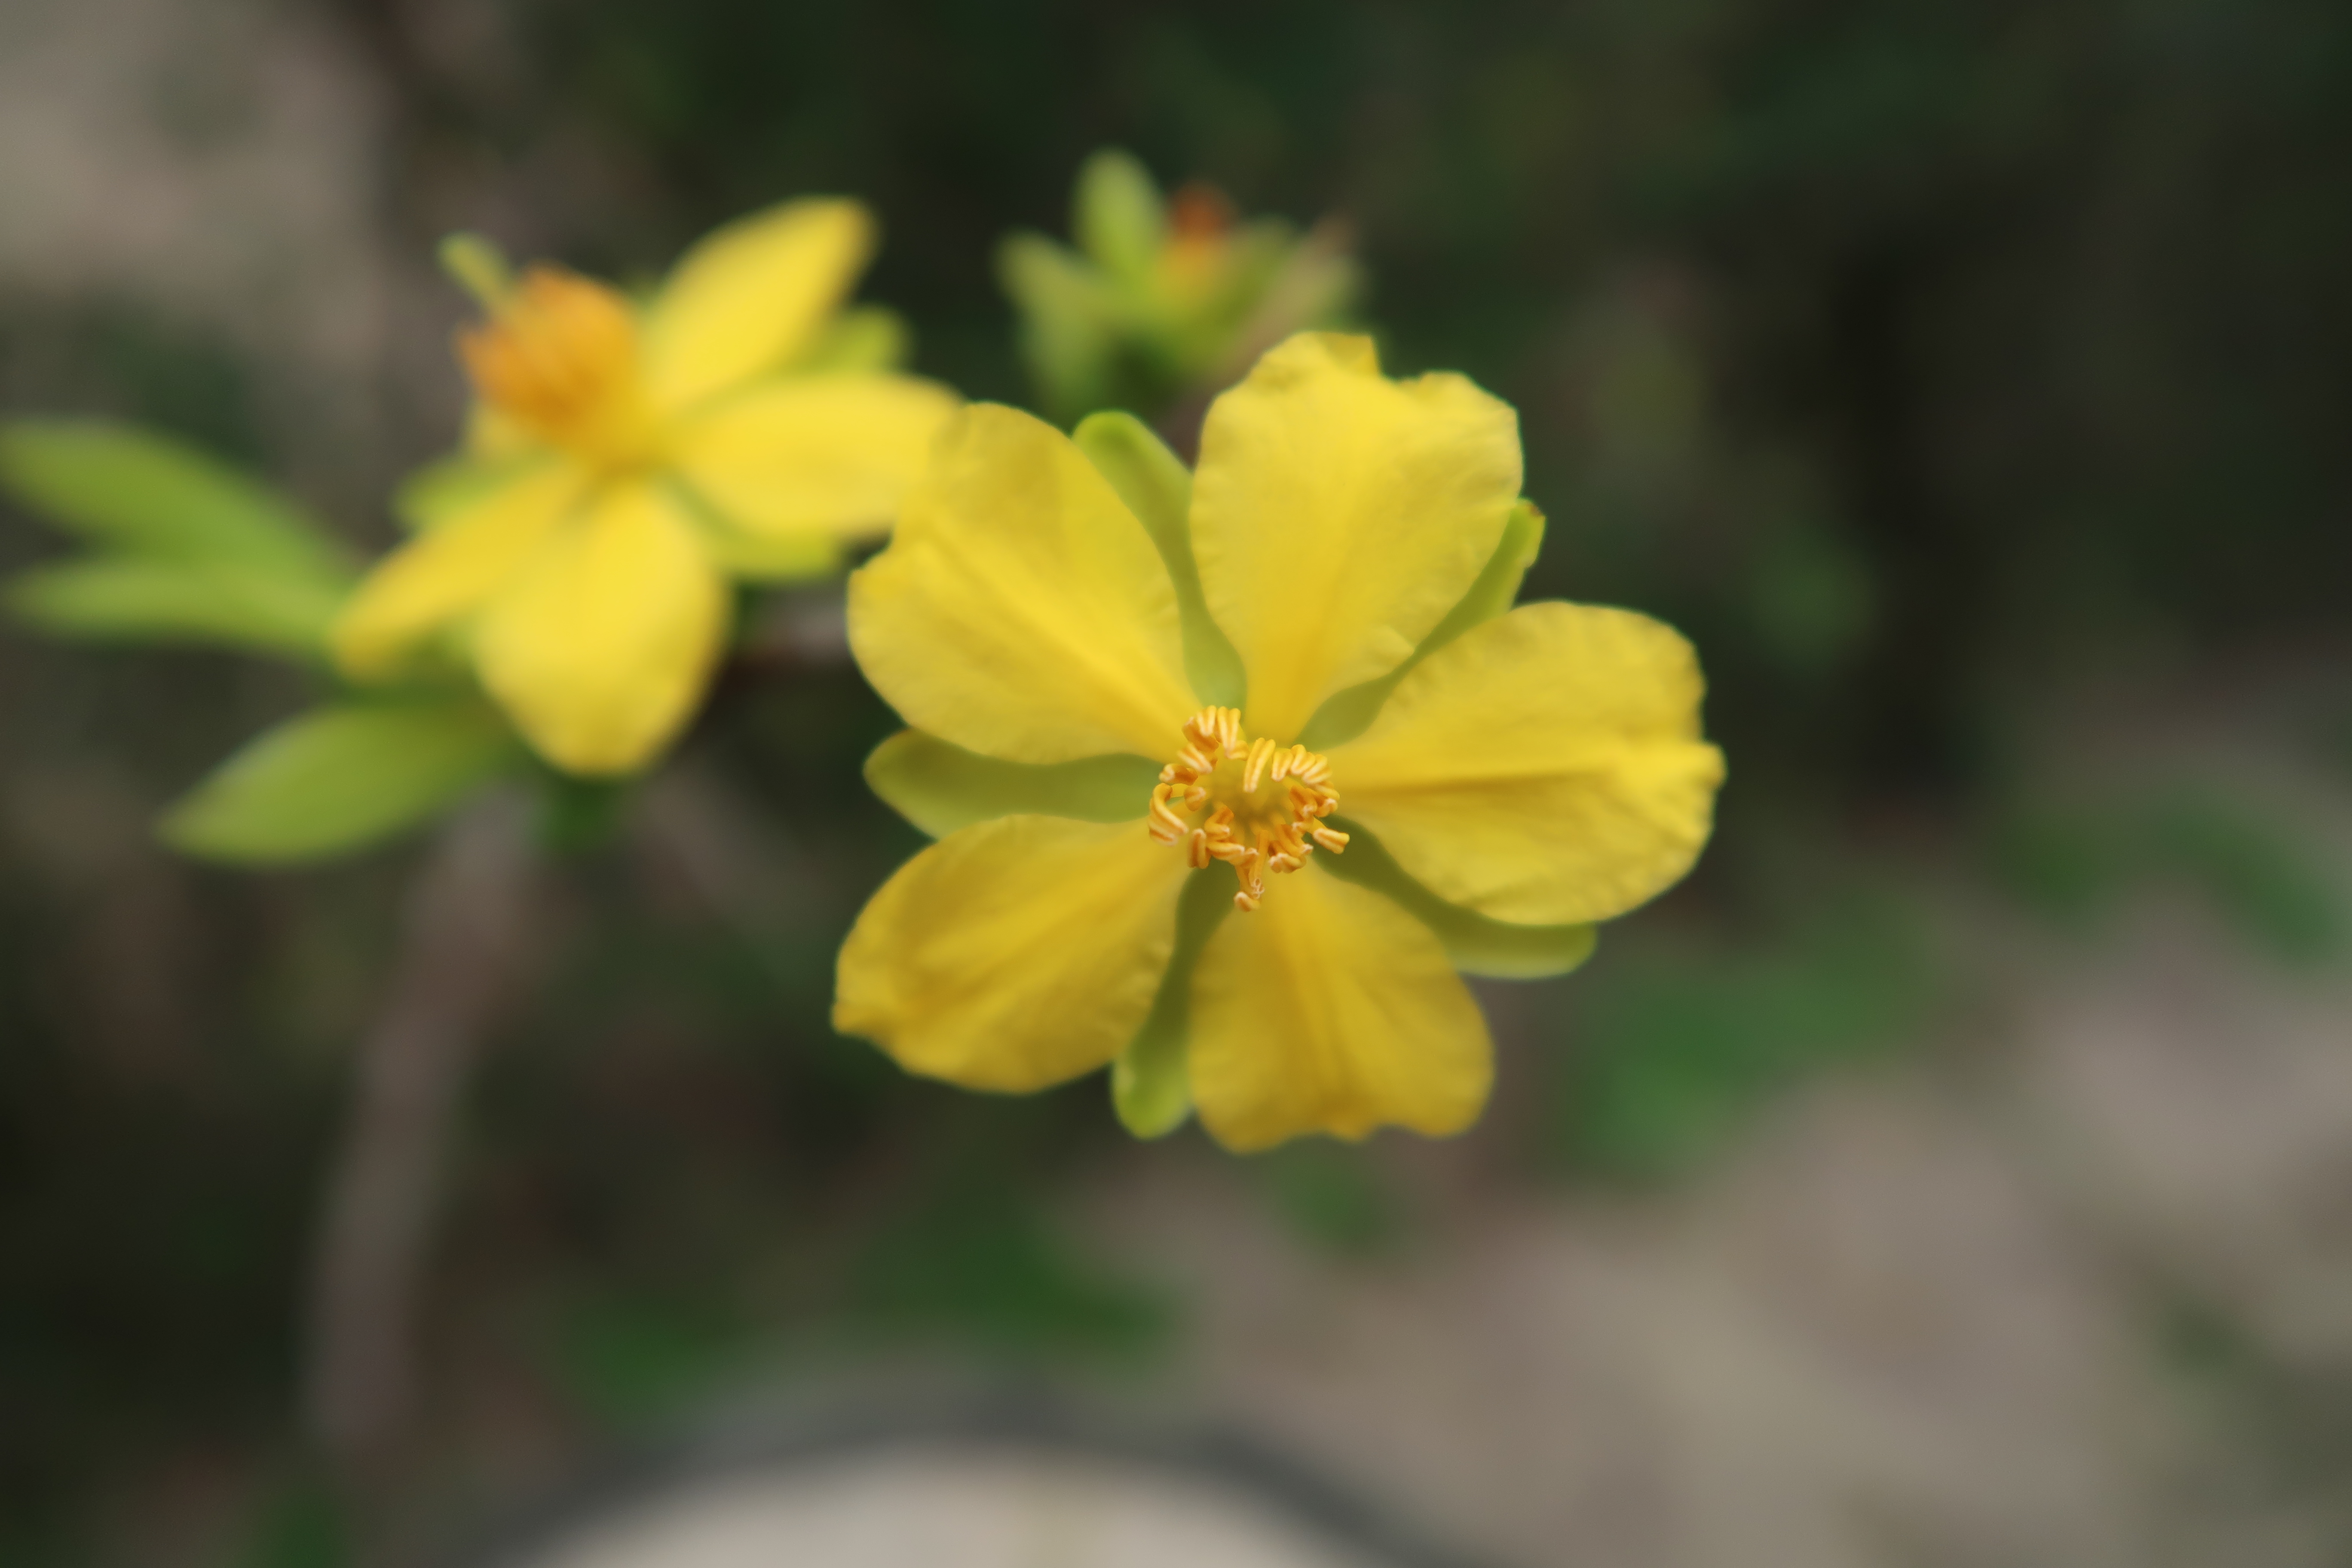
flower, yellow, flora, wildflower, plant, hypericum, flowering plant, wood sorrel family